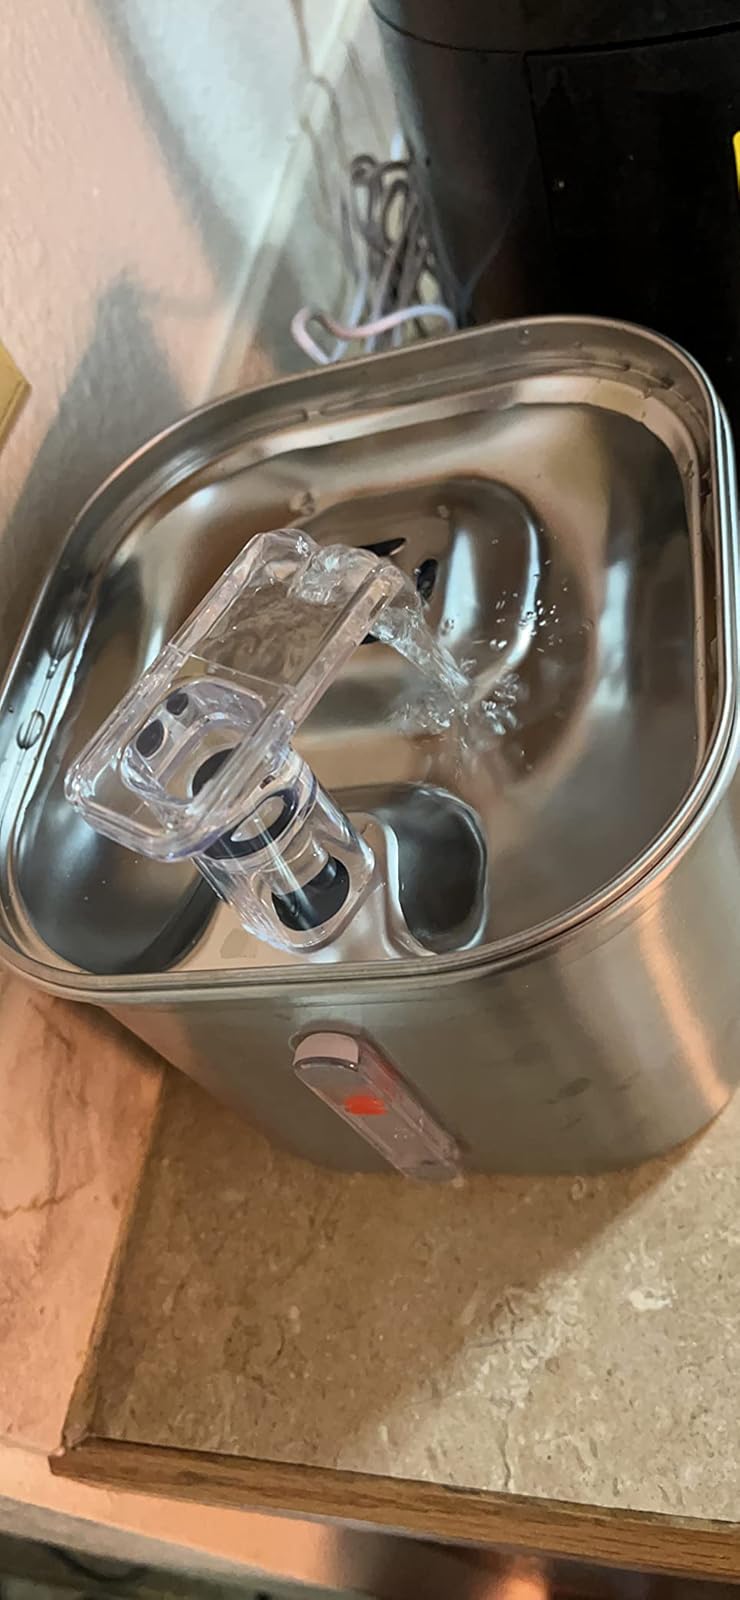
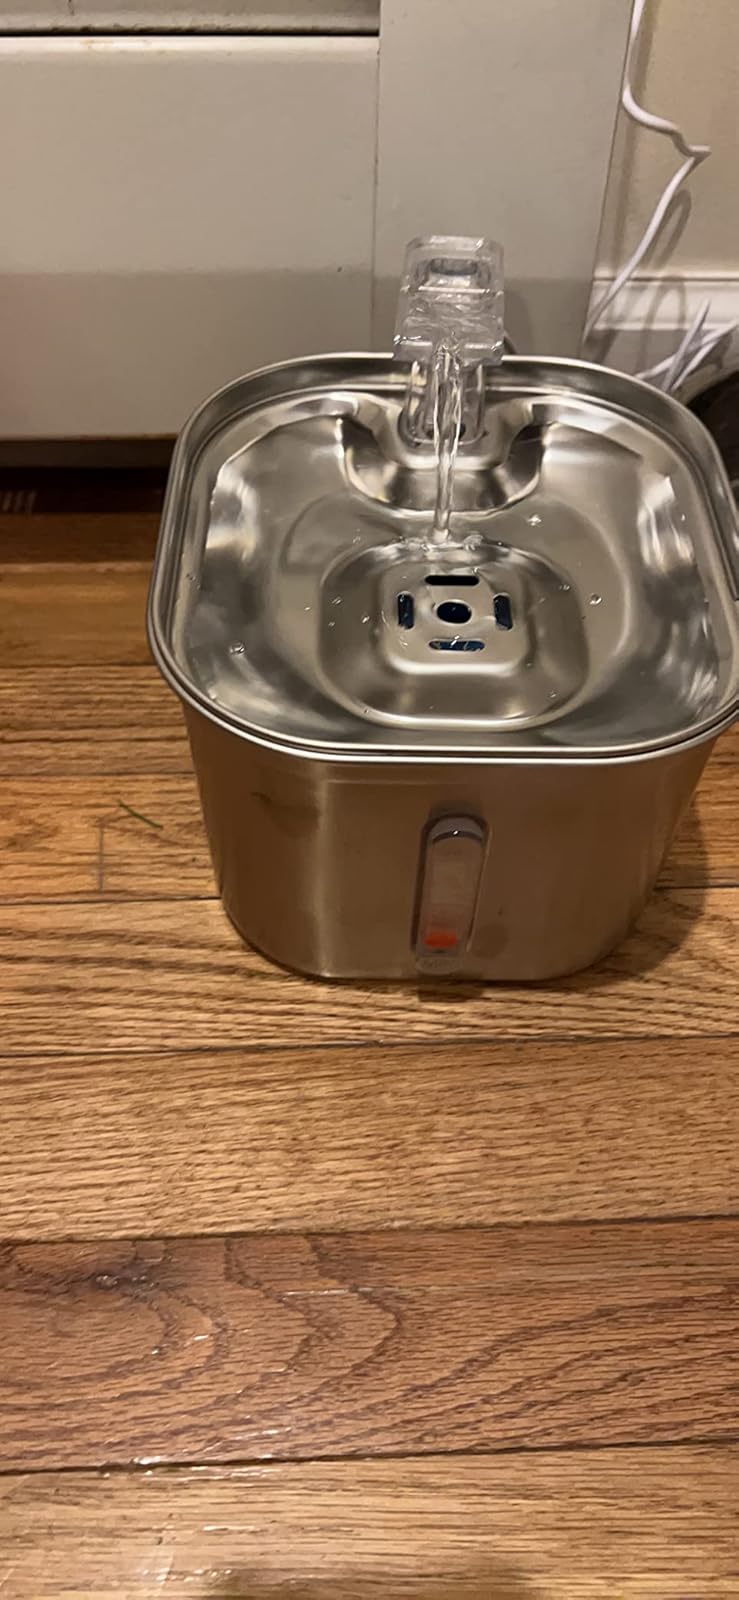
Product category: items_bowl
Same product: yes